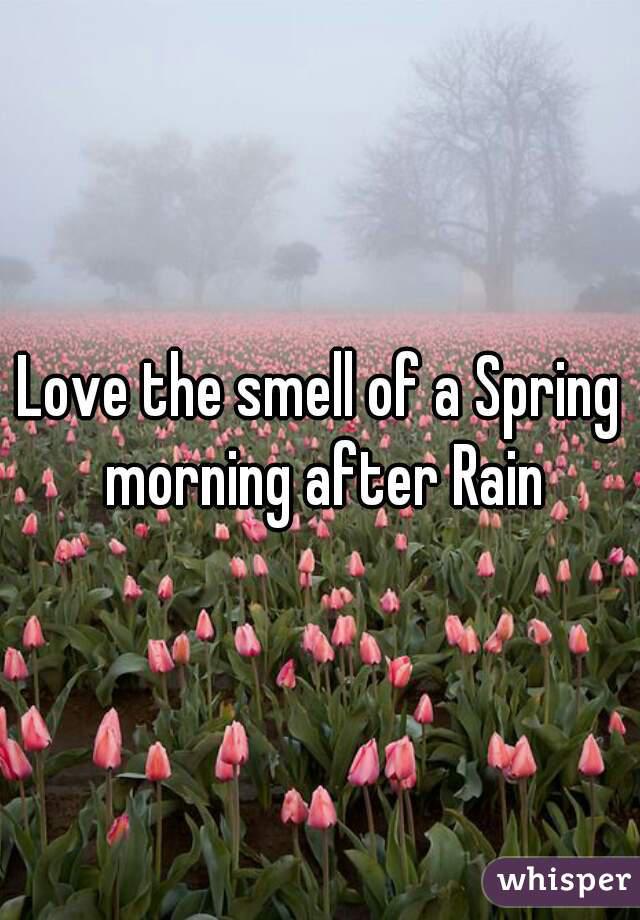
love the smell of a spring morning after rain
Relation: Subjective